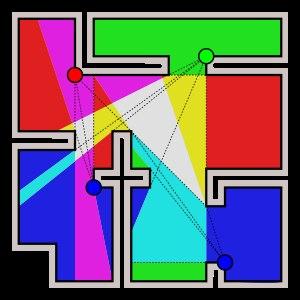
En informatique, plus précisément en géométrie algorithmique, le problème de la galerie d'art est un problème de visibilité bien étudié inspiré d'un problème réel. Il se formule comme suit :